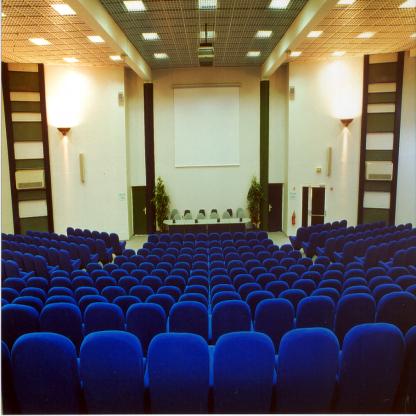
Scene: Indoor